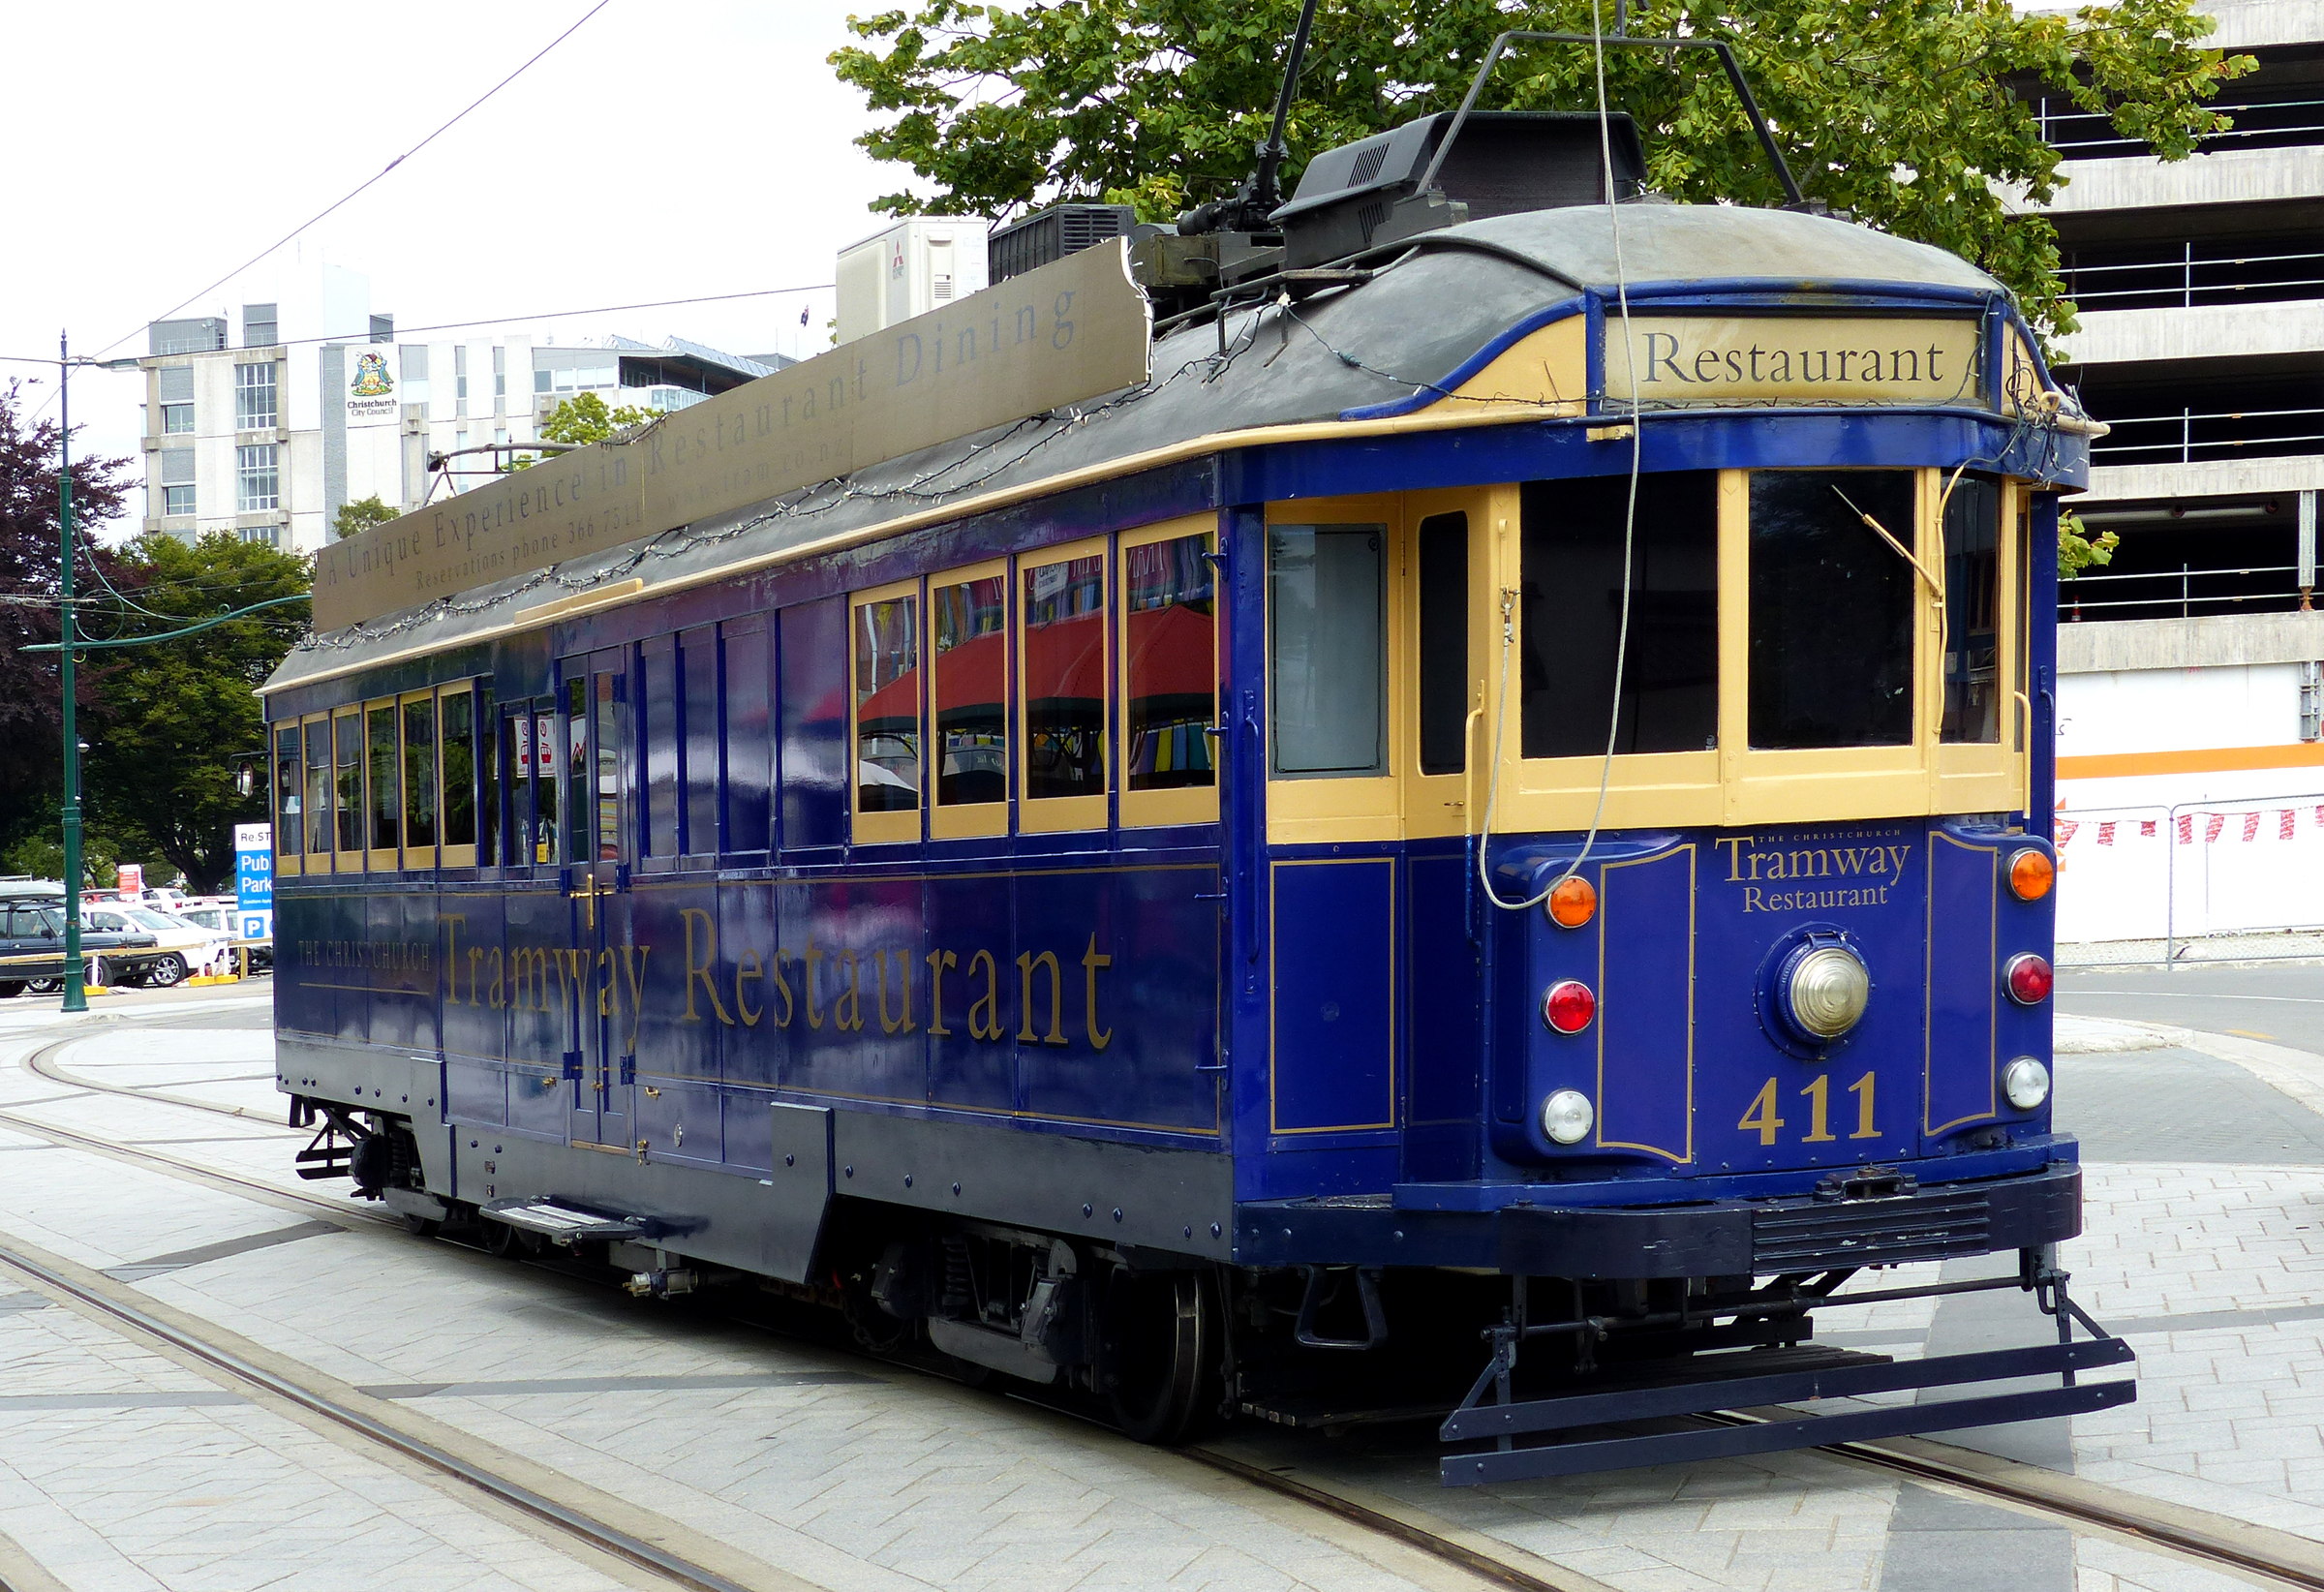
tram, transport, vehicle, blue, electricity, public transport, locomotive, lumixfz200, christchurch, trams, streetcars, lightrail, land vehicle, mode of transport, rolling stock, railroad car, passenger car